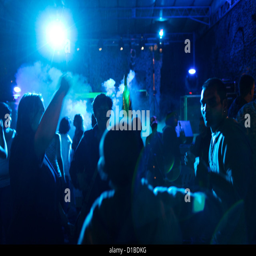
young people in front of a light evening headlights stage